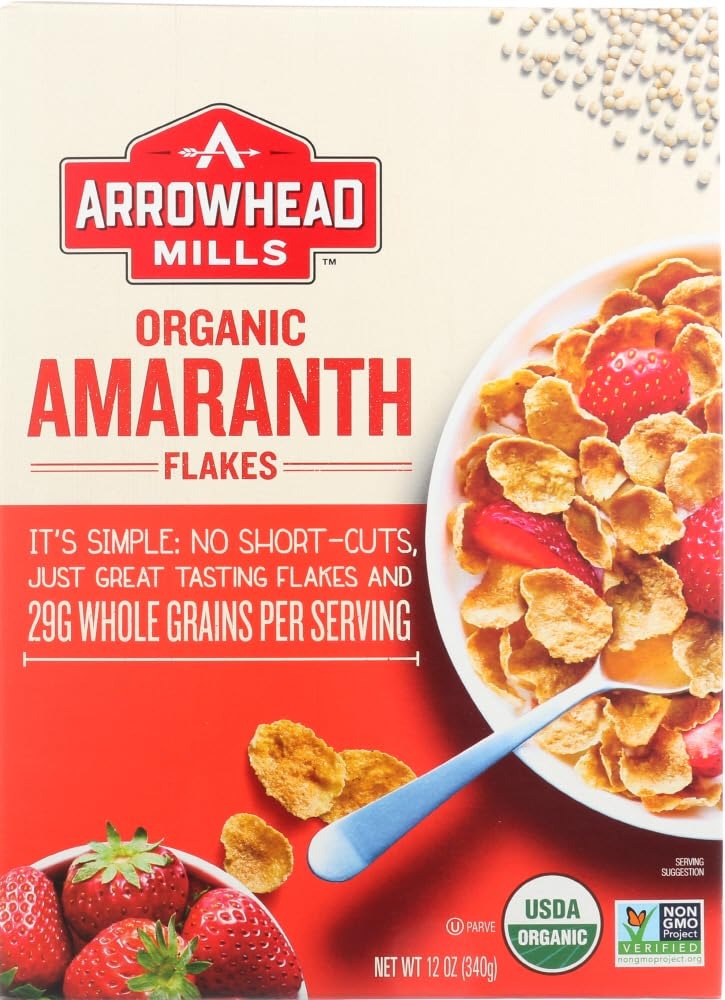
Item Name: Arrowhead Mills Organic Amaranth Flake Cereal 12 OZ ( pack of 48)
Value: 576.0
Unit: Fl Oz

Price: 16.89